Miniopterus pallidus

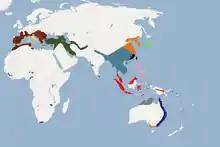
Distribution of "Miniopterus schreibersii" species complex

The species was clearly identified in Turkey, but "Miniopterus schreibersii pallidus" was also recorded in others countries in the Middle East, Caucasus, Iran, Afghanistan and Pakistan.